The Birthing of Hannibal Valdez

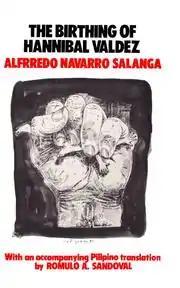
Book cover for Alfrredo Navarro Salanga's "The Birthing of Hannibal Valdez".

The Birthing of Hannibal Valdez is a novella written in 1984 by award-winning Filipino author, poet, journalist, and editor, Alfredo “Freddie” Navarro Salanga. It is also known as The Birthing of Hannibal Valdez: A Novella Presented in a bilingual book divided into two parts, the English original version and an accompanying Pilipino version, based on the translation by Romulo A. Sandoval, entitled Ang Pagsisilang kay Hannibal Valdez. It has a foreword written by Virgilio S. Almario.